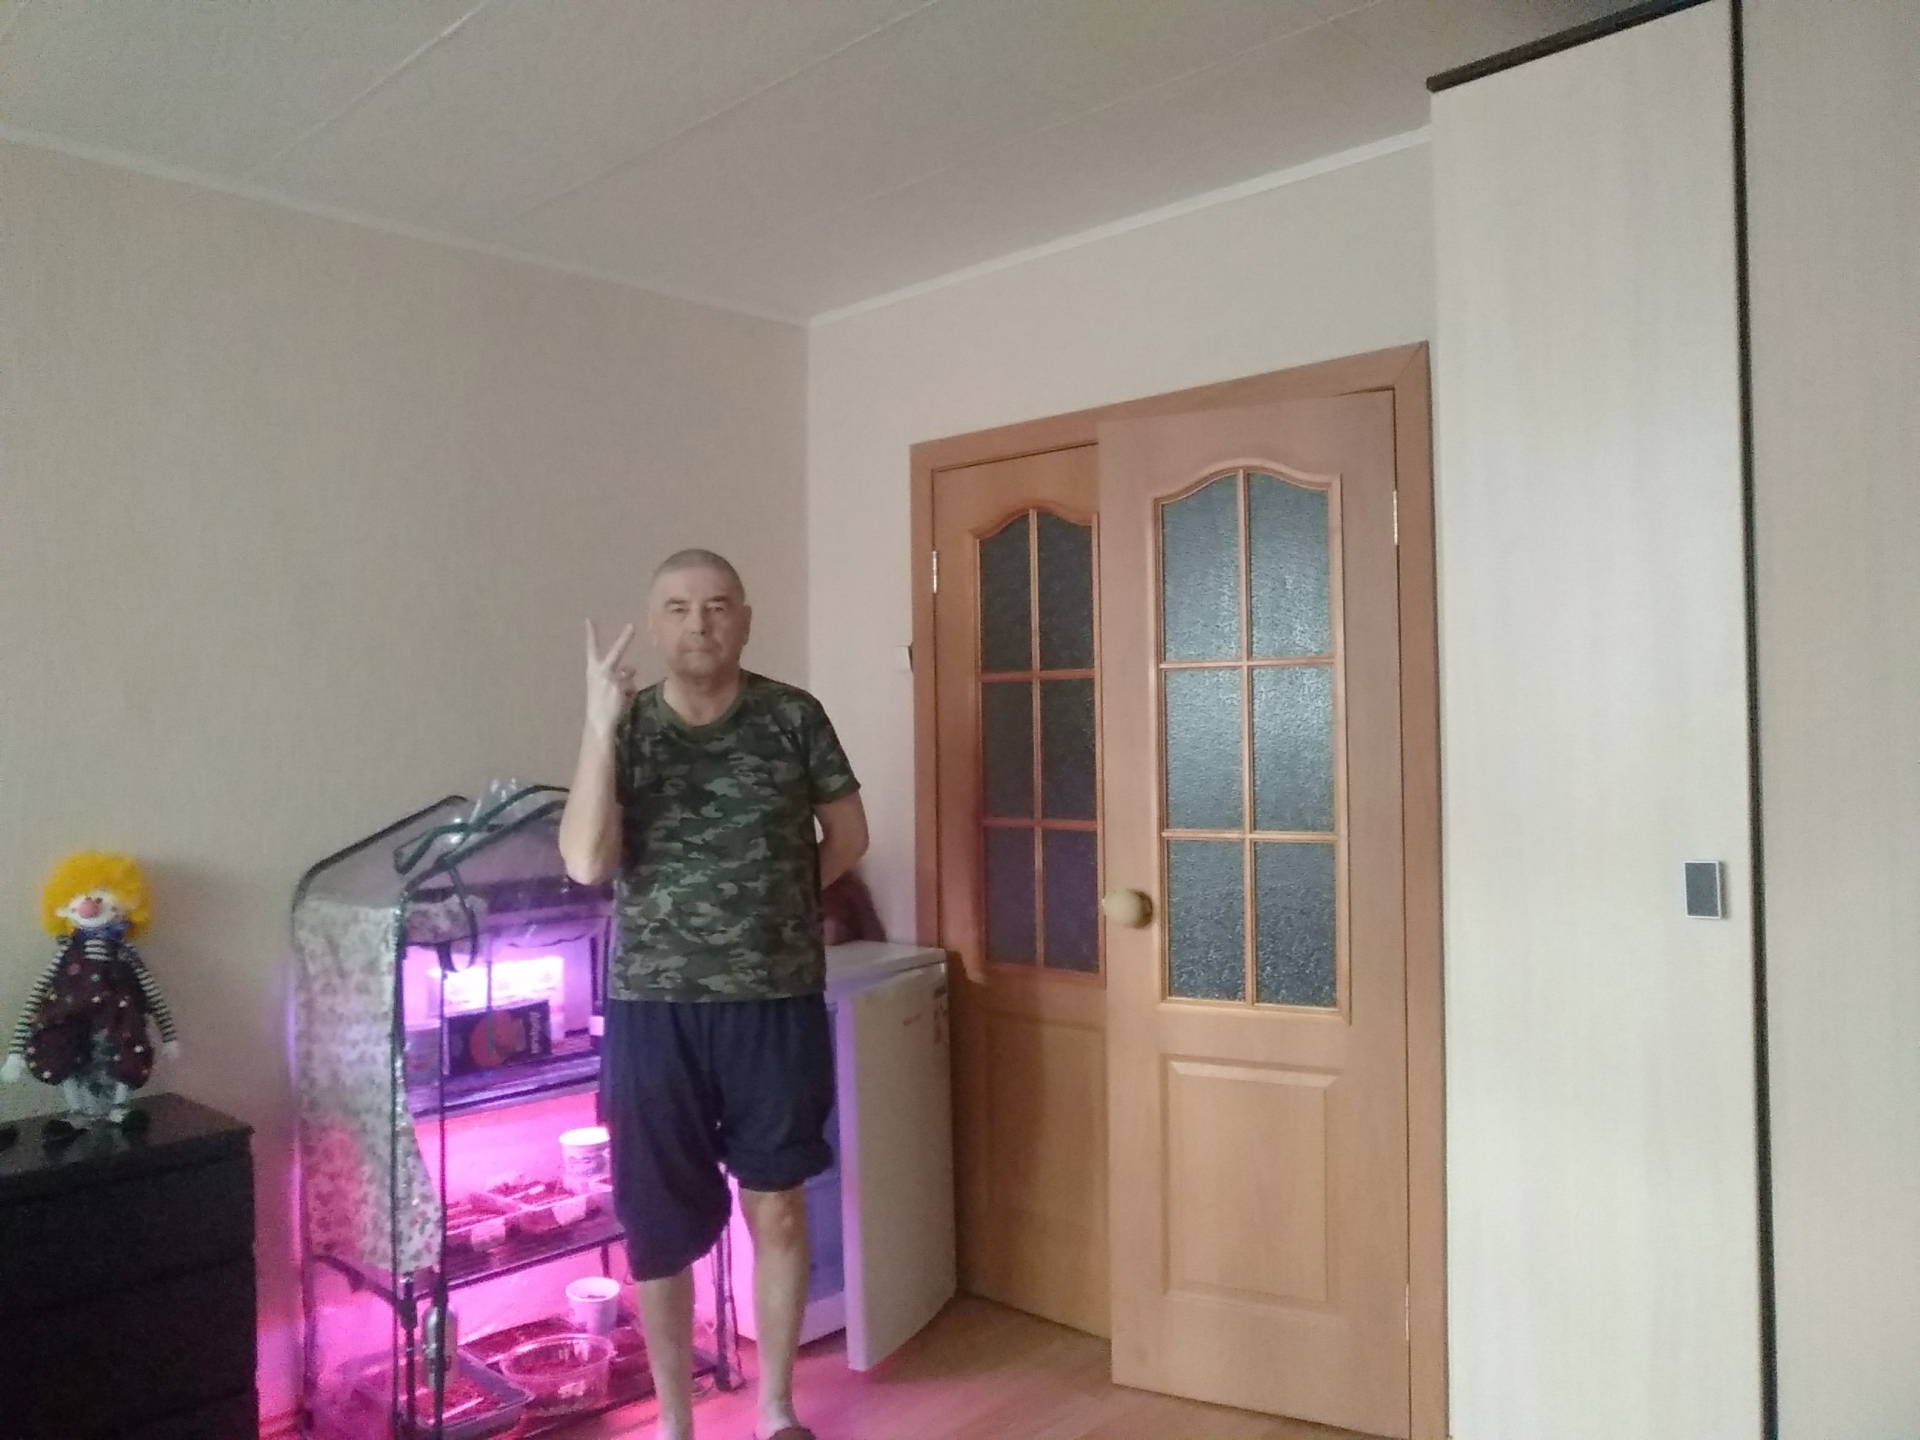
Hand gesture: peace_inverted